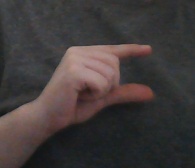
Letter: dal